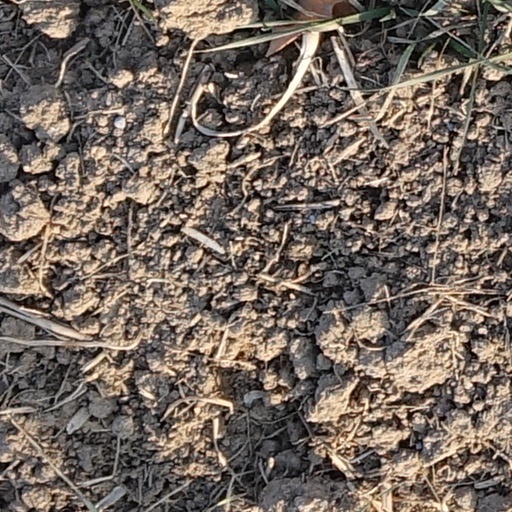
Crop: wheat